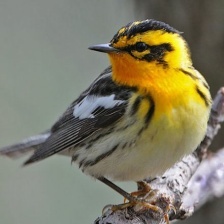
Species: TOWNSENDS WARBLER
Scientific name: SETOPHAGA TOWNSENDI